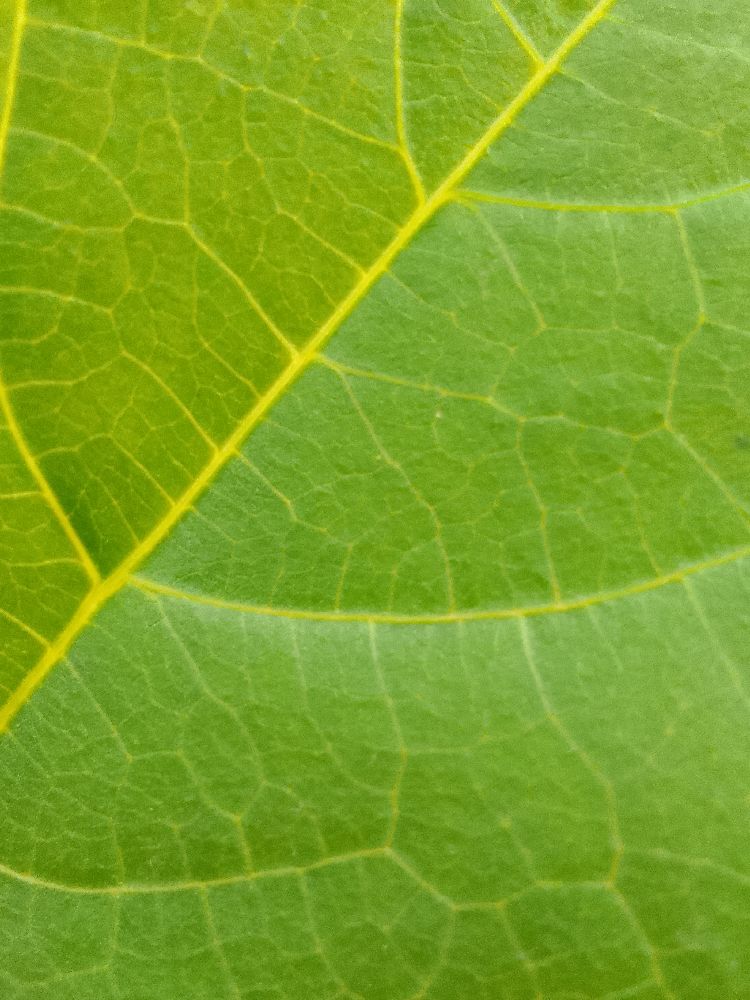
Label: healthy